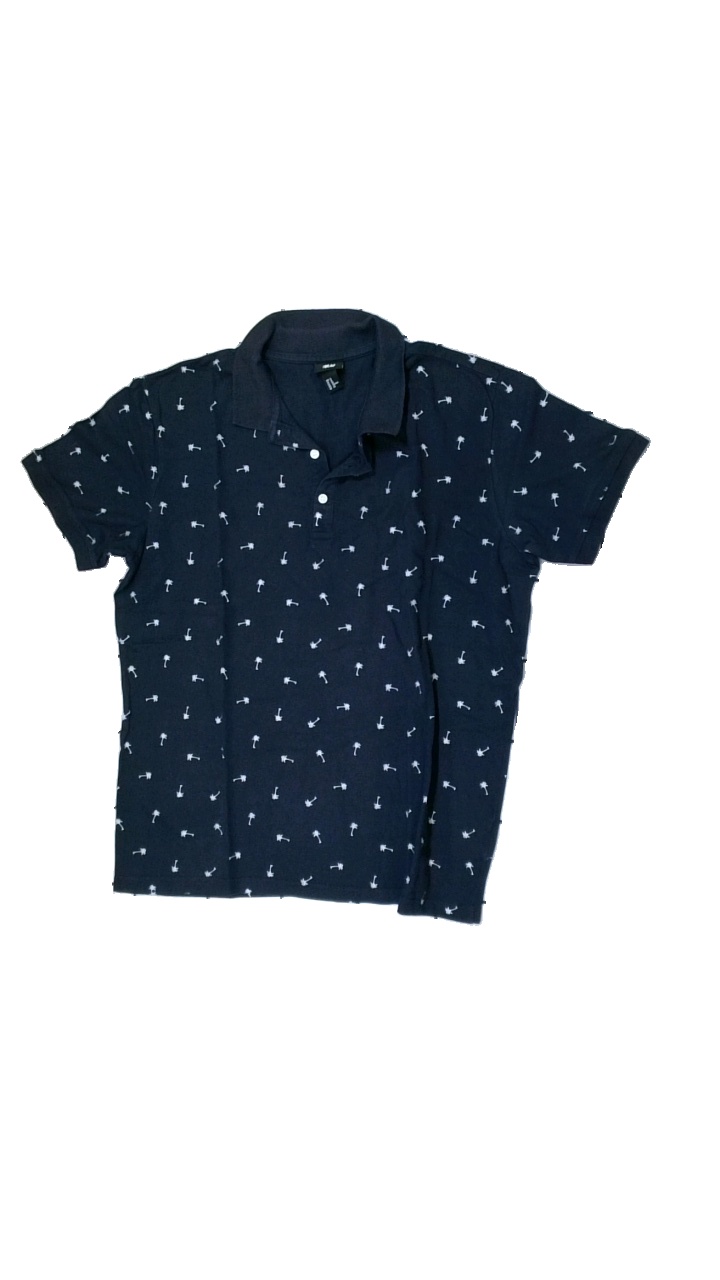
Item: T-shirt (Men)
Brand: H&m
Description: T-shirt with a collar and a palm print
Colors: Blue, White
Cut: Regular
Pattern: Other
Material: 100% Cotton
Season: All
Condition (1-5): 2
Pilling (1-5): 5
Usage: Recycle
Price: <50